William Liquori

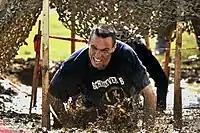
Liquori, 50th Space Wing commander, navigates an obstacle course during Schriever Week in 2014.

2. August 1992 – March 1996, Chief, UHF F/O Procedures Section, Senior Satellite Operations Crew Commander, Satellite Engineering Officer, Satellite Operations Crew Commander, Student, 3rd Space Operations Squadron, Falcon Air Force Base, Colorado